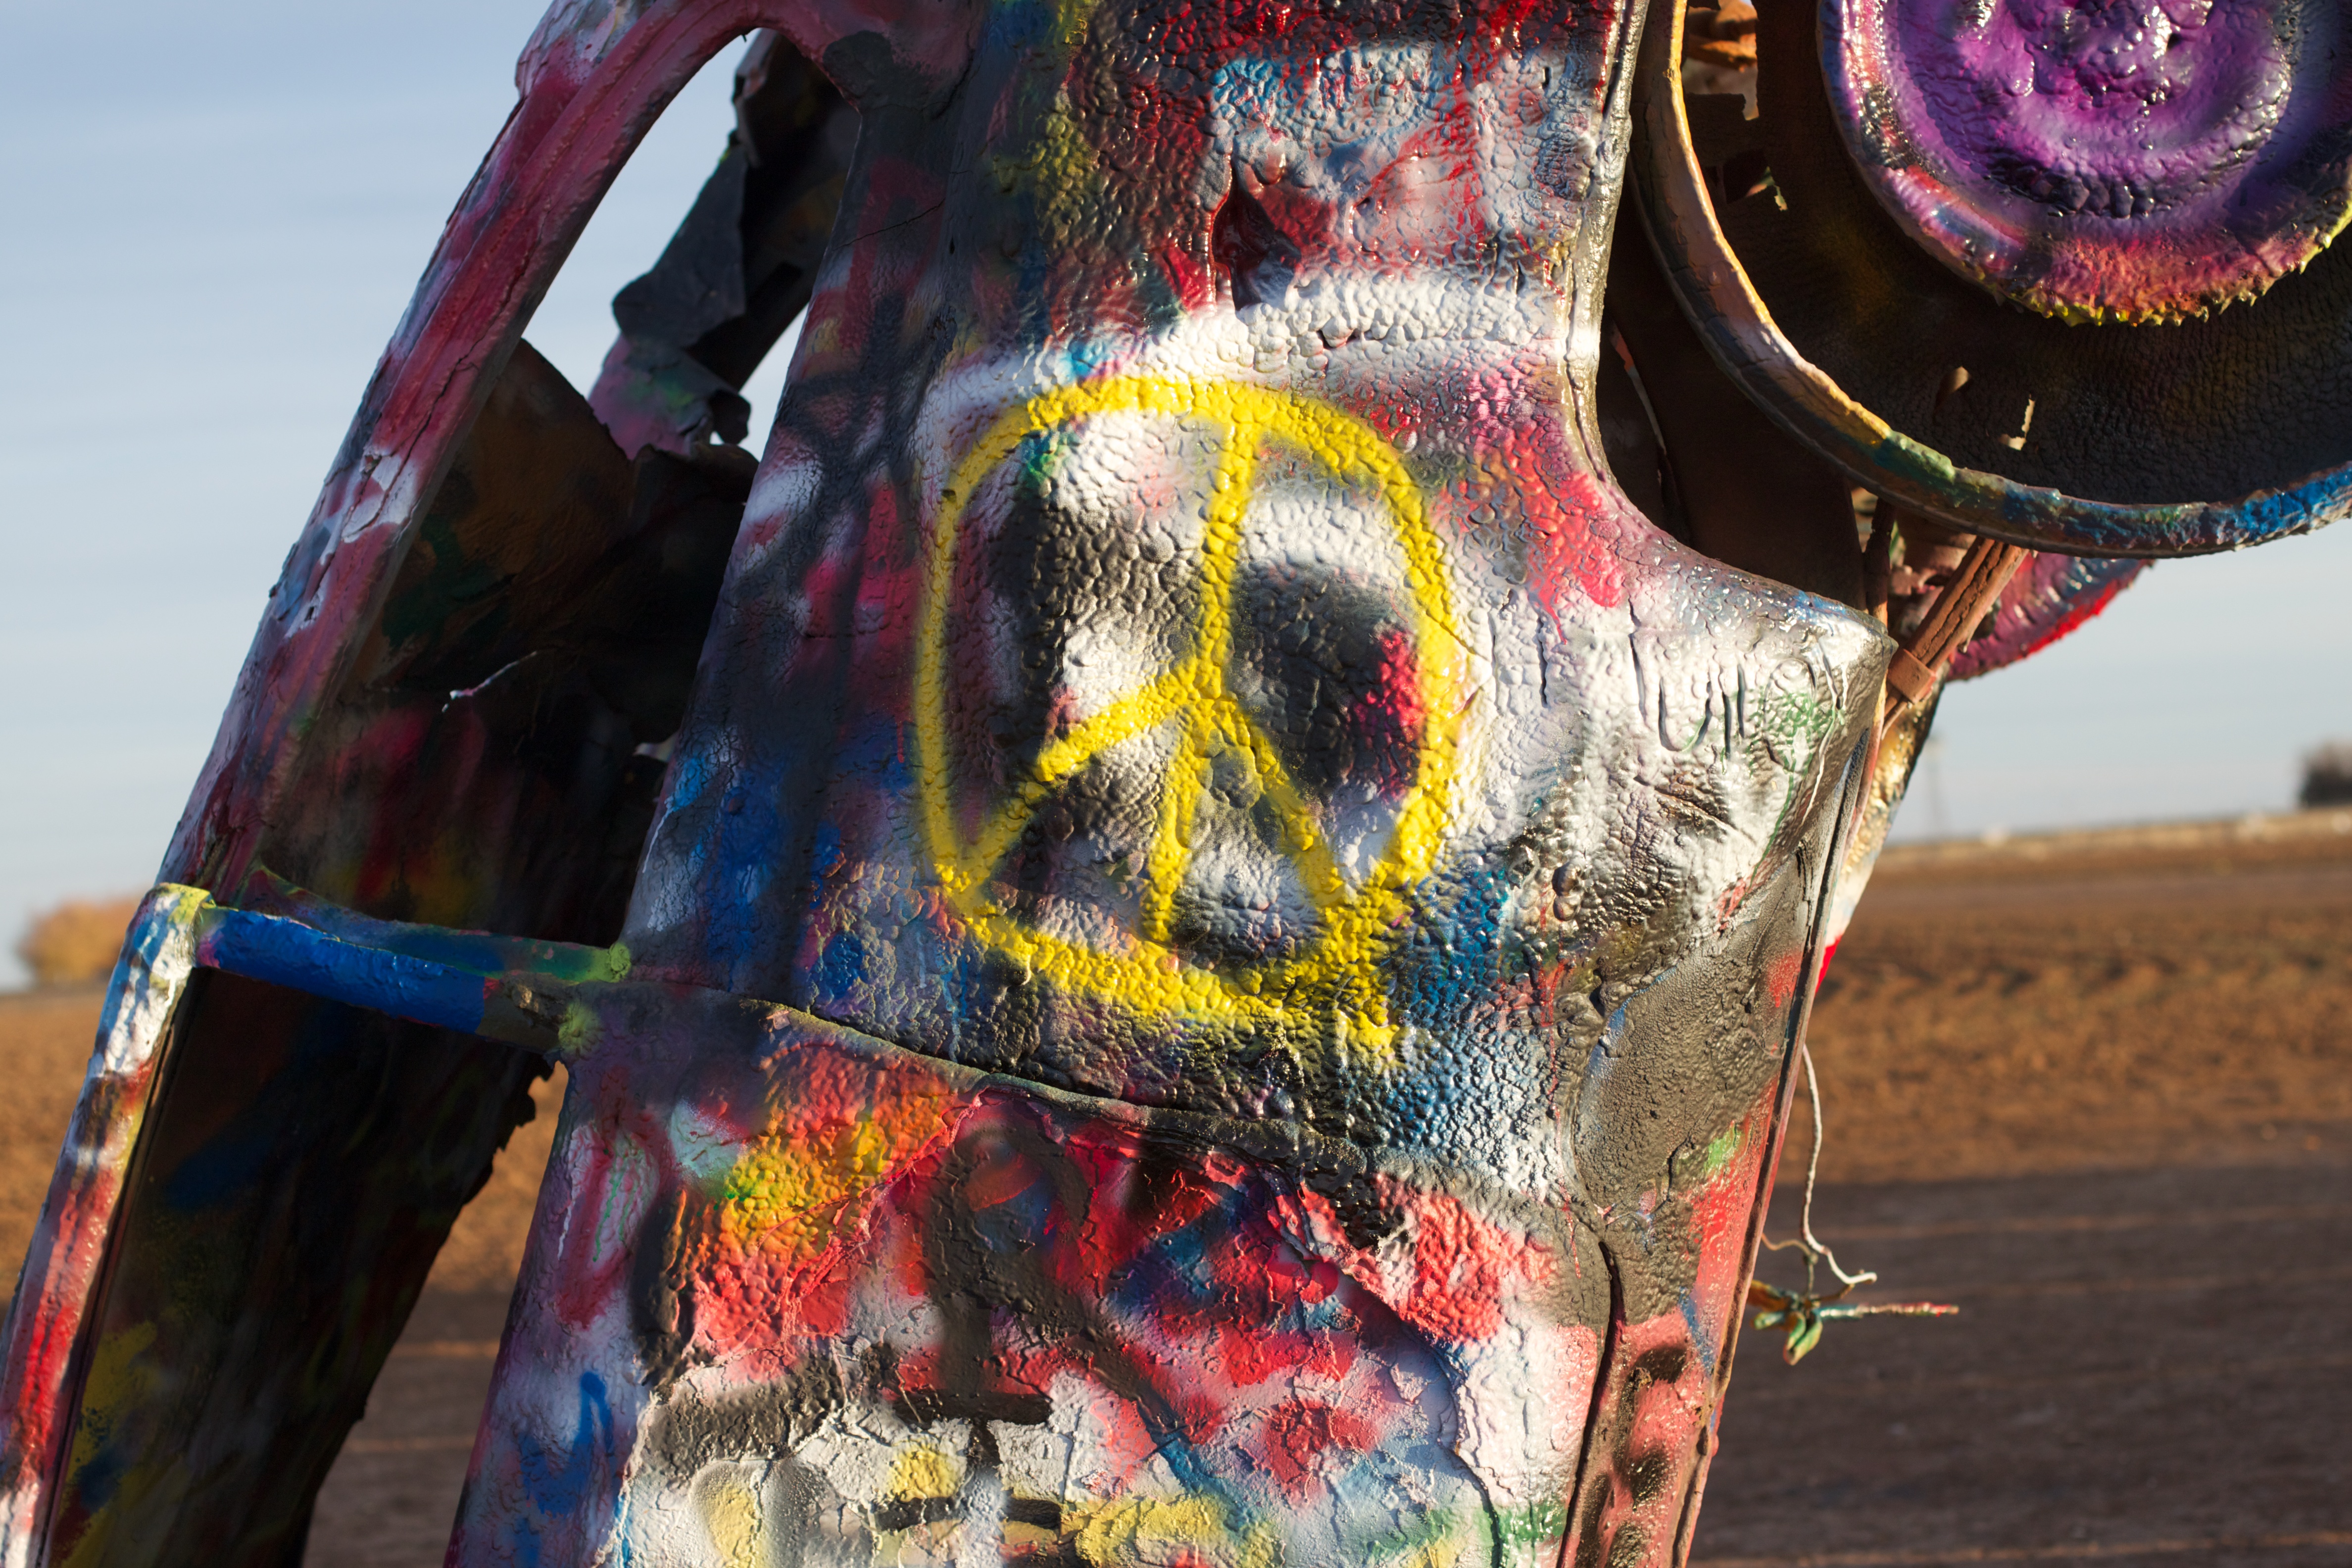
color, art, tradition, odyssey, cadillacranch